Ban Dung district

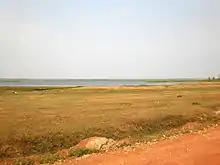
Nong Pla Tao

The major river is the Songkhram, which marks the boundary of the district to the east.